Ray tracing (graphics)

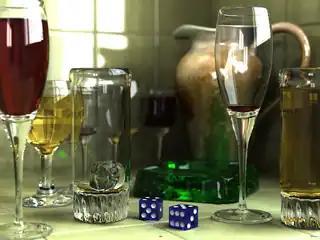
Ray tracing can create photorealistic images.

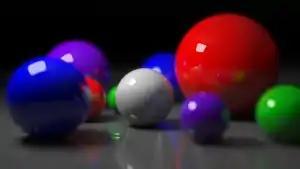
In addition to the high degree of realism, ray tracing can simulate the effects of a camera due to depth of field and aperture shape (in this case a hexagon).

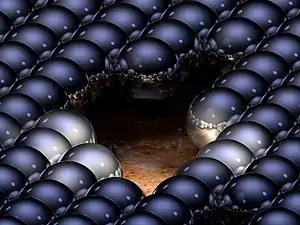
The number of reflections, or bounces, a "ray" can make, and how it is affected each time it encounters a surface, is controlled by settings in the software. In this image, each ray was allowed to reflect up to 16 times. Multiple "reflections of reflections" can thus be seen in these spheres. (Image created with Cobalt.)

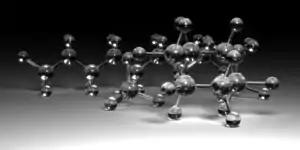
The number of refractions a “ray” can make, and how it is affected each time it encounters a surface that permits the transmission of light, is controlled by settings in the software. Here, each ray was set to refract or reflect (the "depth") "up to 9 times". Fresnel reflections were used and caustics are visible. (Image created with V-Ray.)

Earlier algorithms traced rays from the eye into the scene until they hit an object, but determined the ray color without recursively tracing more rays. Recursive ray tracing continues the process. When a ray hits a surface, additional rays may be cast because of reflection, refraction, and shadow.: